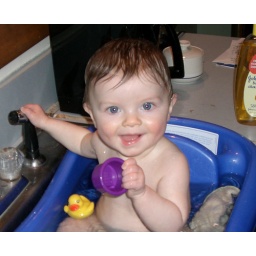
Tyler at 7 months getting a bath in the kitchen sink.